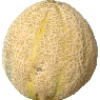
Label: Cantaloupe 2